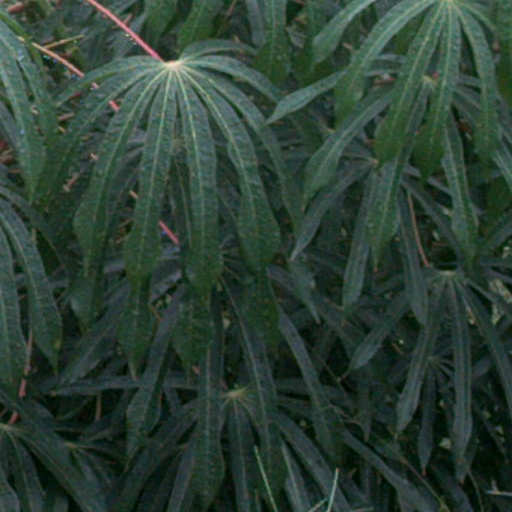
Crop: cassava